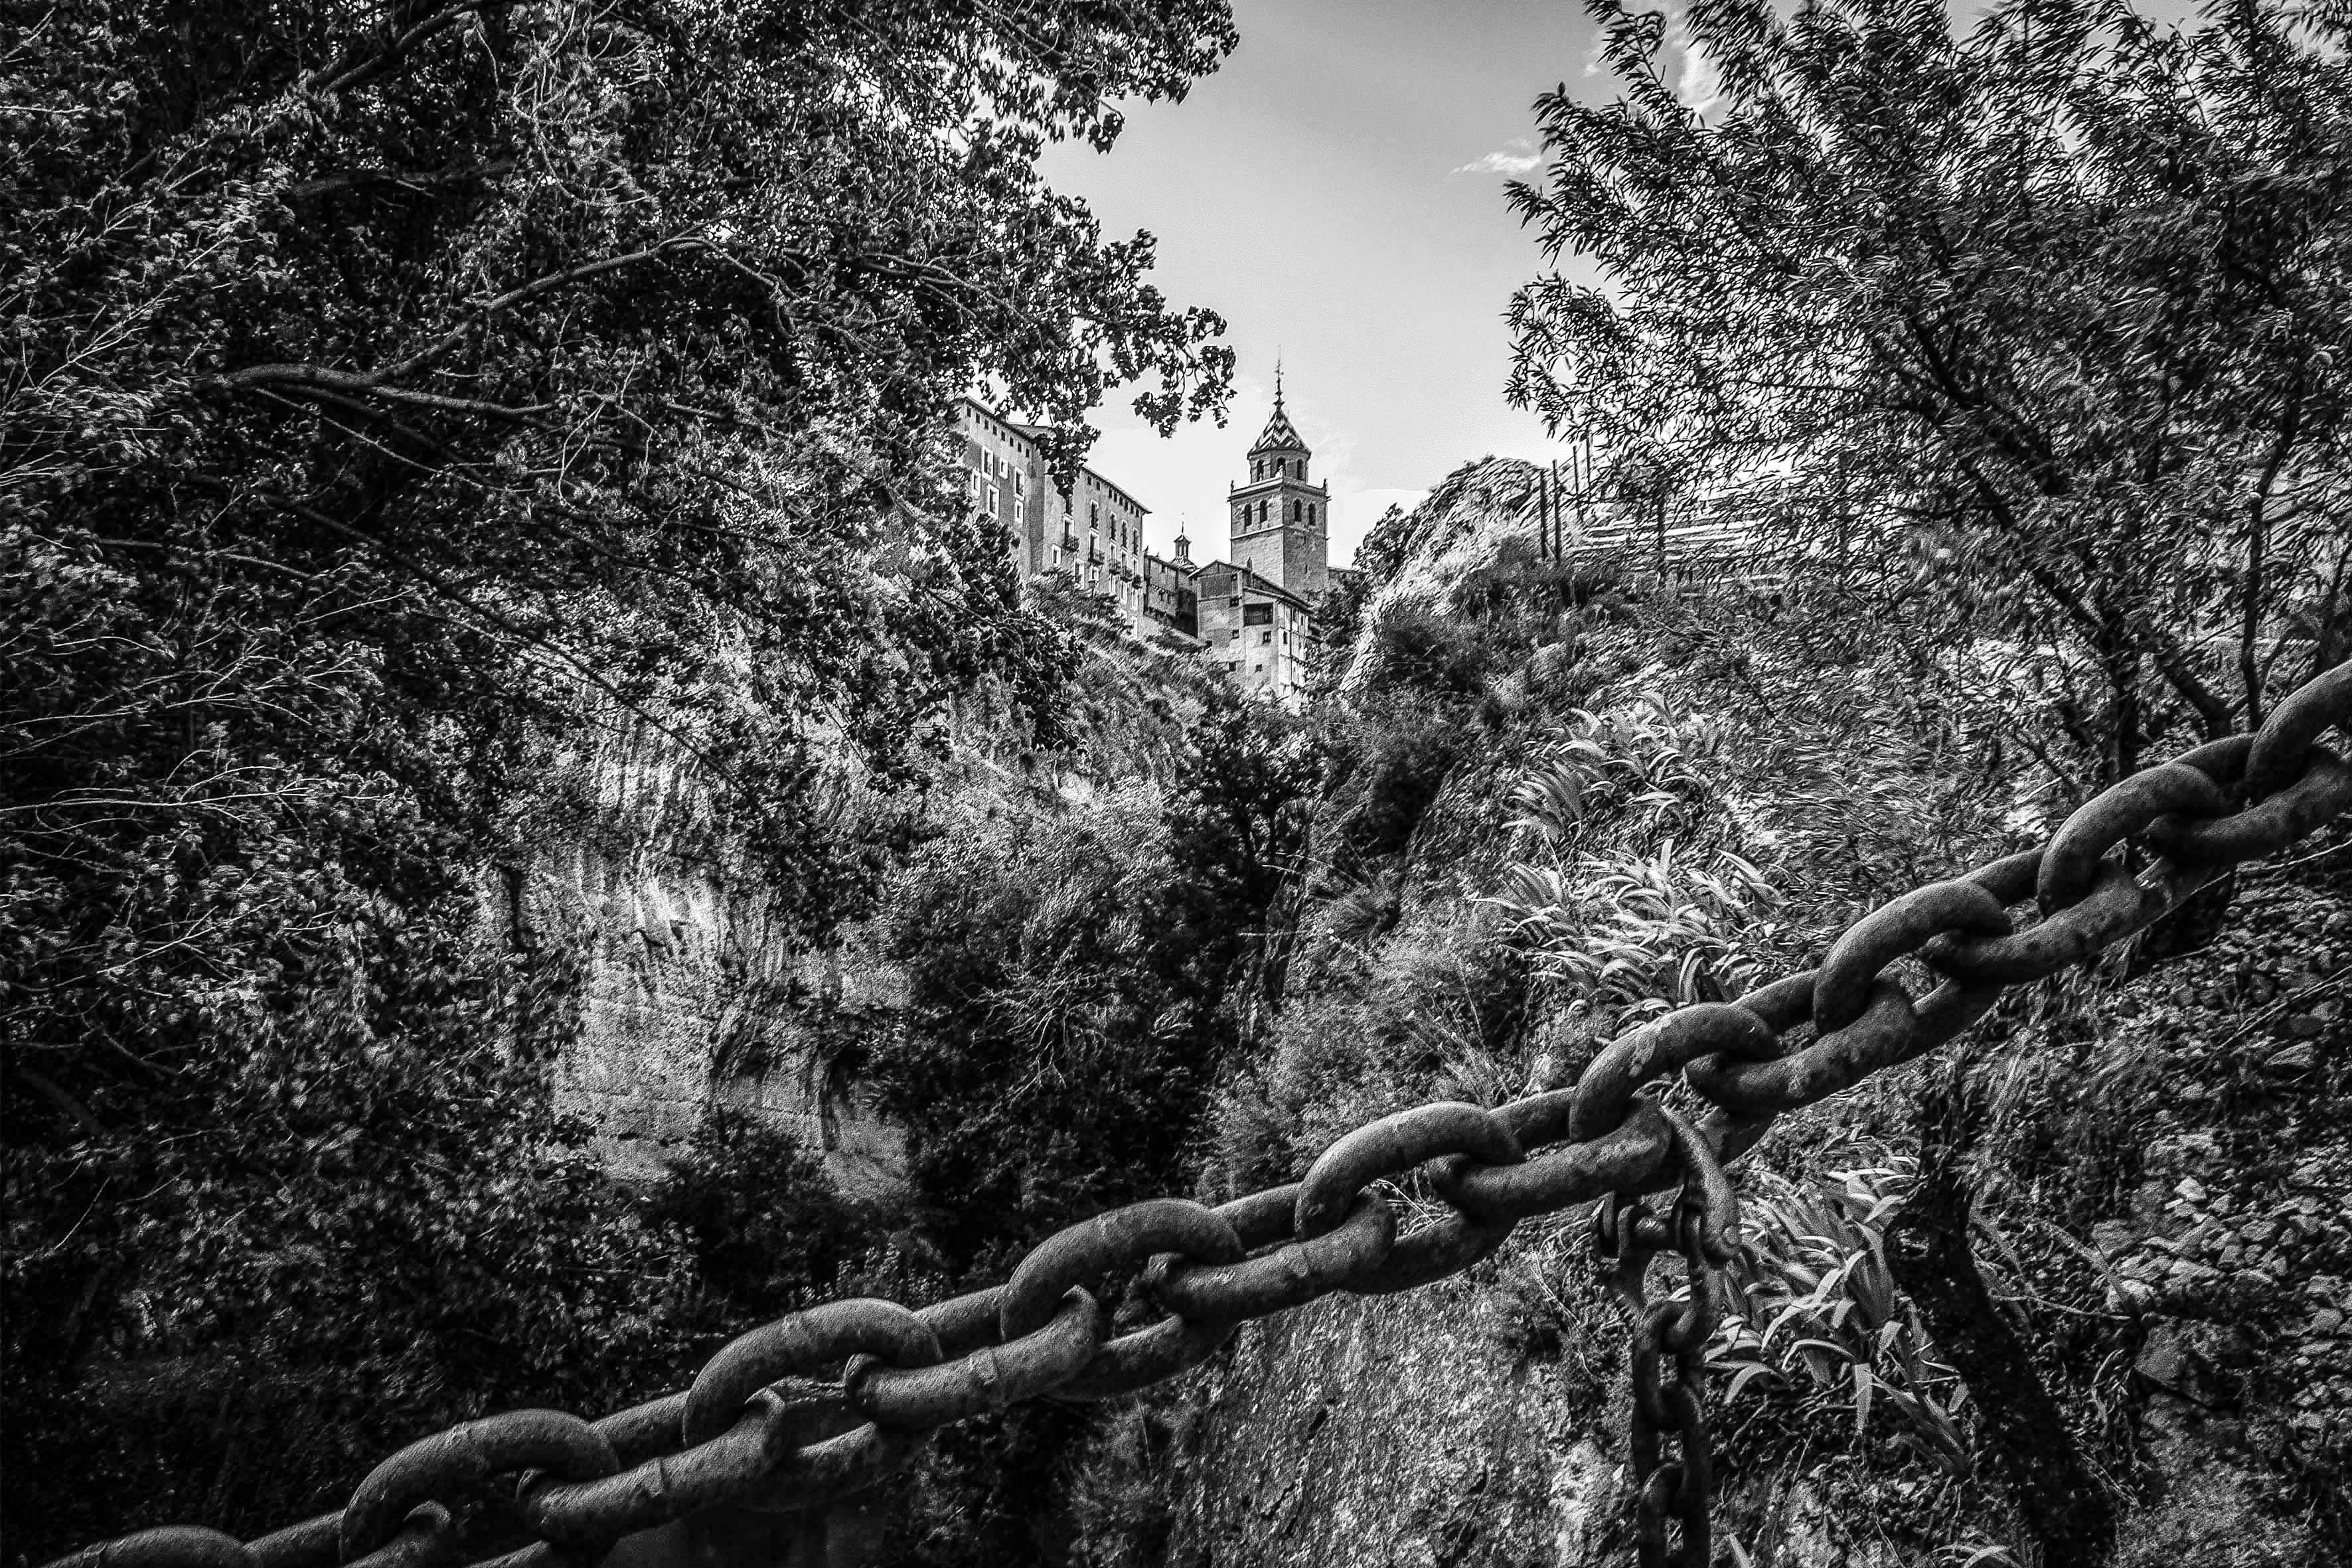
landscape, tree, nature, forest, branch, snow, winter, black and white, people, plant, photography, sunlight, leaf, string, view, autumn, weather, darkness, monochrome, season, heights, woodland, habitat, albarracin, monochrome photography, atmospheric phenomenon, woody plant